Mount Baldy, California

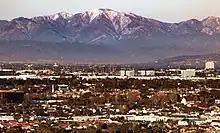
View of Mount Baldy and the San Gabriel Mountains looming over the Los Angeles Basin

Mount Baldy or Mount Baldy Village, formerly Camp Baynham and Camp Baldy, is an unincorporated community in the San Gabriel Mountains located in San Bernardino County and Los Angeles County in Southern California, with the county line running through the community. It is located below Mount San Antonio, commonly known as "Mount Baldy", hence its name.